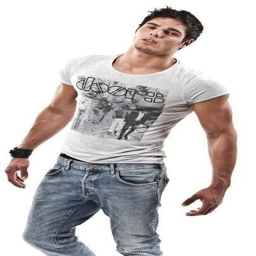
men 's beauty in all its forms and at its best